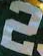
Number: 2